Rebecca Romero

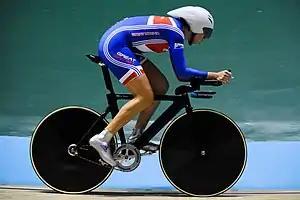
At the World Championships, 2008

Rebecca Jayne Romero, MBE (born 24 January 1980) is an English sportswoman, a former World Champion and Olympic Games silver medallist at rowing, and a former World champion and an Olympic champion track cyclist.